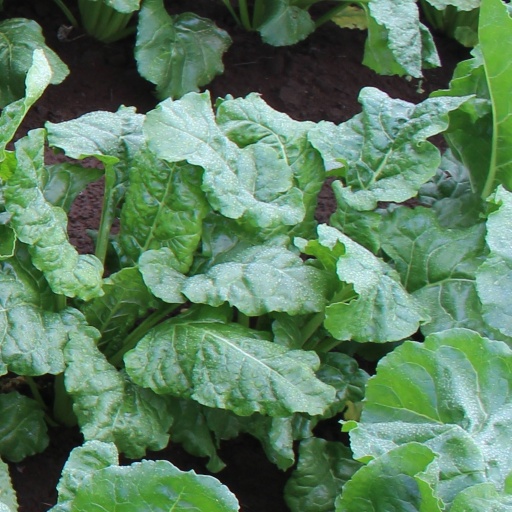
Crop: sugar beet